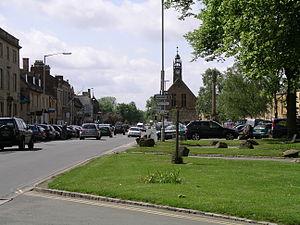
Moreton-in-Marsh est un bourg anglais situé dans le district de Cotswold et le comté du Gloucestershire. En 2001, il avait une population de 3.200 habitants.